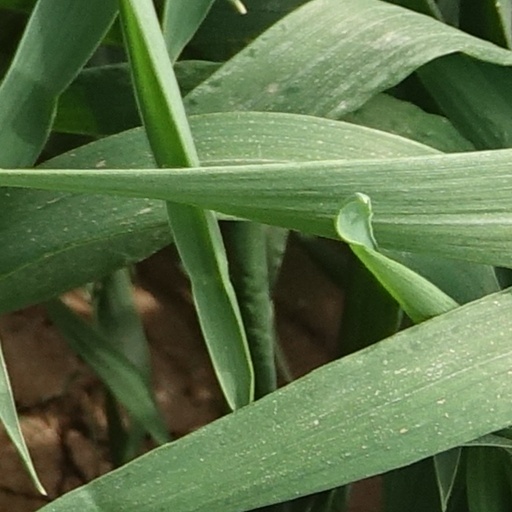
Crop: wheat